Dorothy Fellowes-Gordon

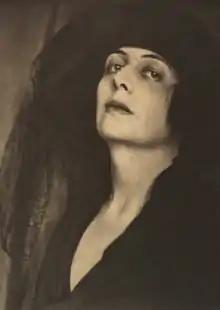
Portrait of Dorothy Fellowes-Gordon by The Parrish Sisters

Dorothy Mary "Dickie" Fellowes-Gordon (3 August 1891 – 11 August 1991) was a British socialite, coal industry heiress and singer.